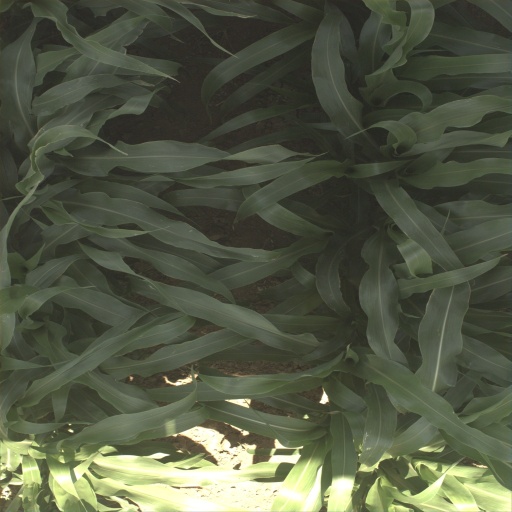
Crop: sorghum